Palestinians

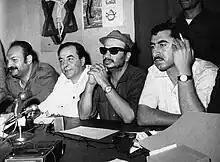
Yasser Arafat, Nayef Hawatmeh and Kamal Nasser in a Jordan press conference in Amman, 1970

Zachary J. Foster argued in a 2015 "Foreign Affairs" article that "based on hundreds of manuscripts, Islamic court records, books, magazines, and newspapers from the Ottoman period (1516–1918), it seems that the first Arab to use the term "Palestinian" was Farid Georges Kassab, a Beirut-based Orthodox Christian." He explained further that Kassab's 1909 book "Palestine, Hellenism, and Clericalism" noted in passing that "the Orthodox Palestinian Ottomans call themselves Arabs, and are in fact Arabs," despite describing the Arabic speakers of Palestine as Palestinians throughout the rest of the book."